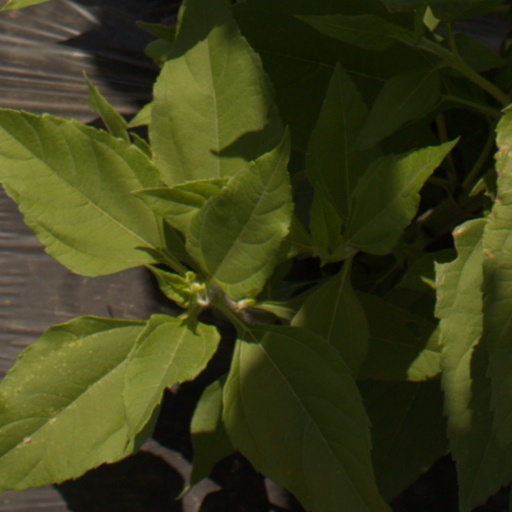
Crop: Jerusalem artichoke